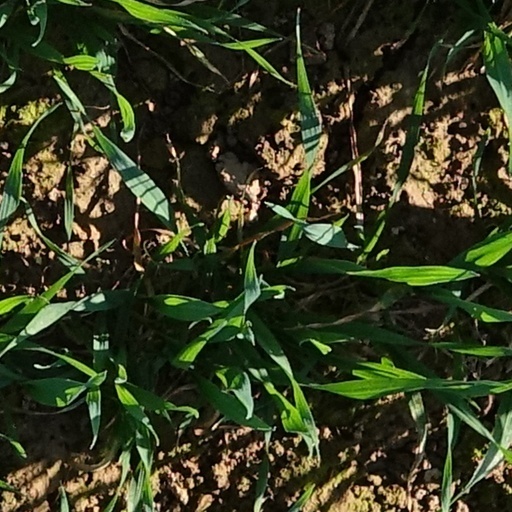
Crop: wheat